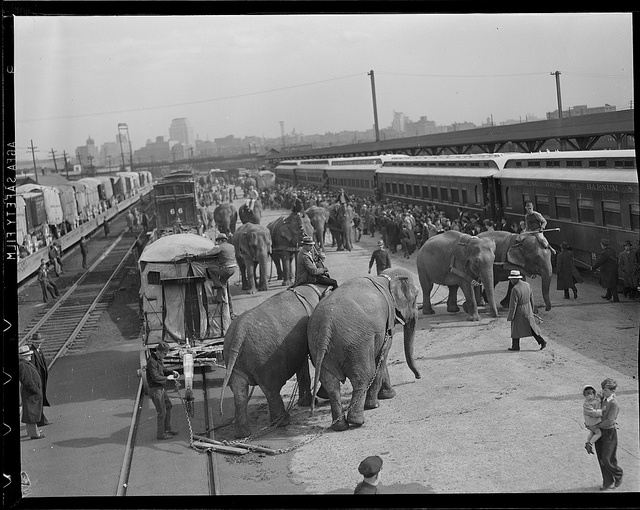
A herd of elephants walking along side of  a train.
a few big elephants that are in the middle of people
A black and white circus photo of elephants.
This is an old time photo of a large crowd, with animals near a train station.
Elephants are walking with the people towards the train